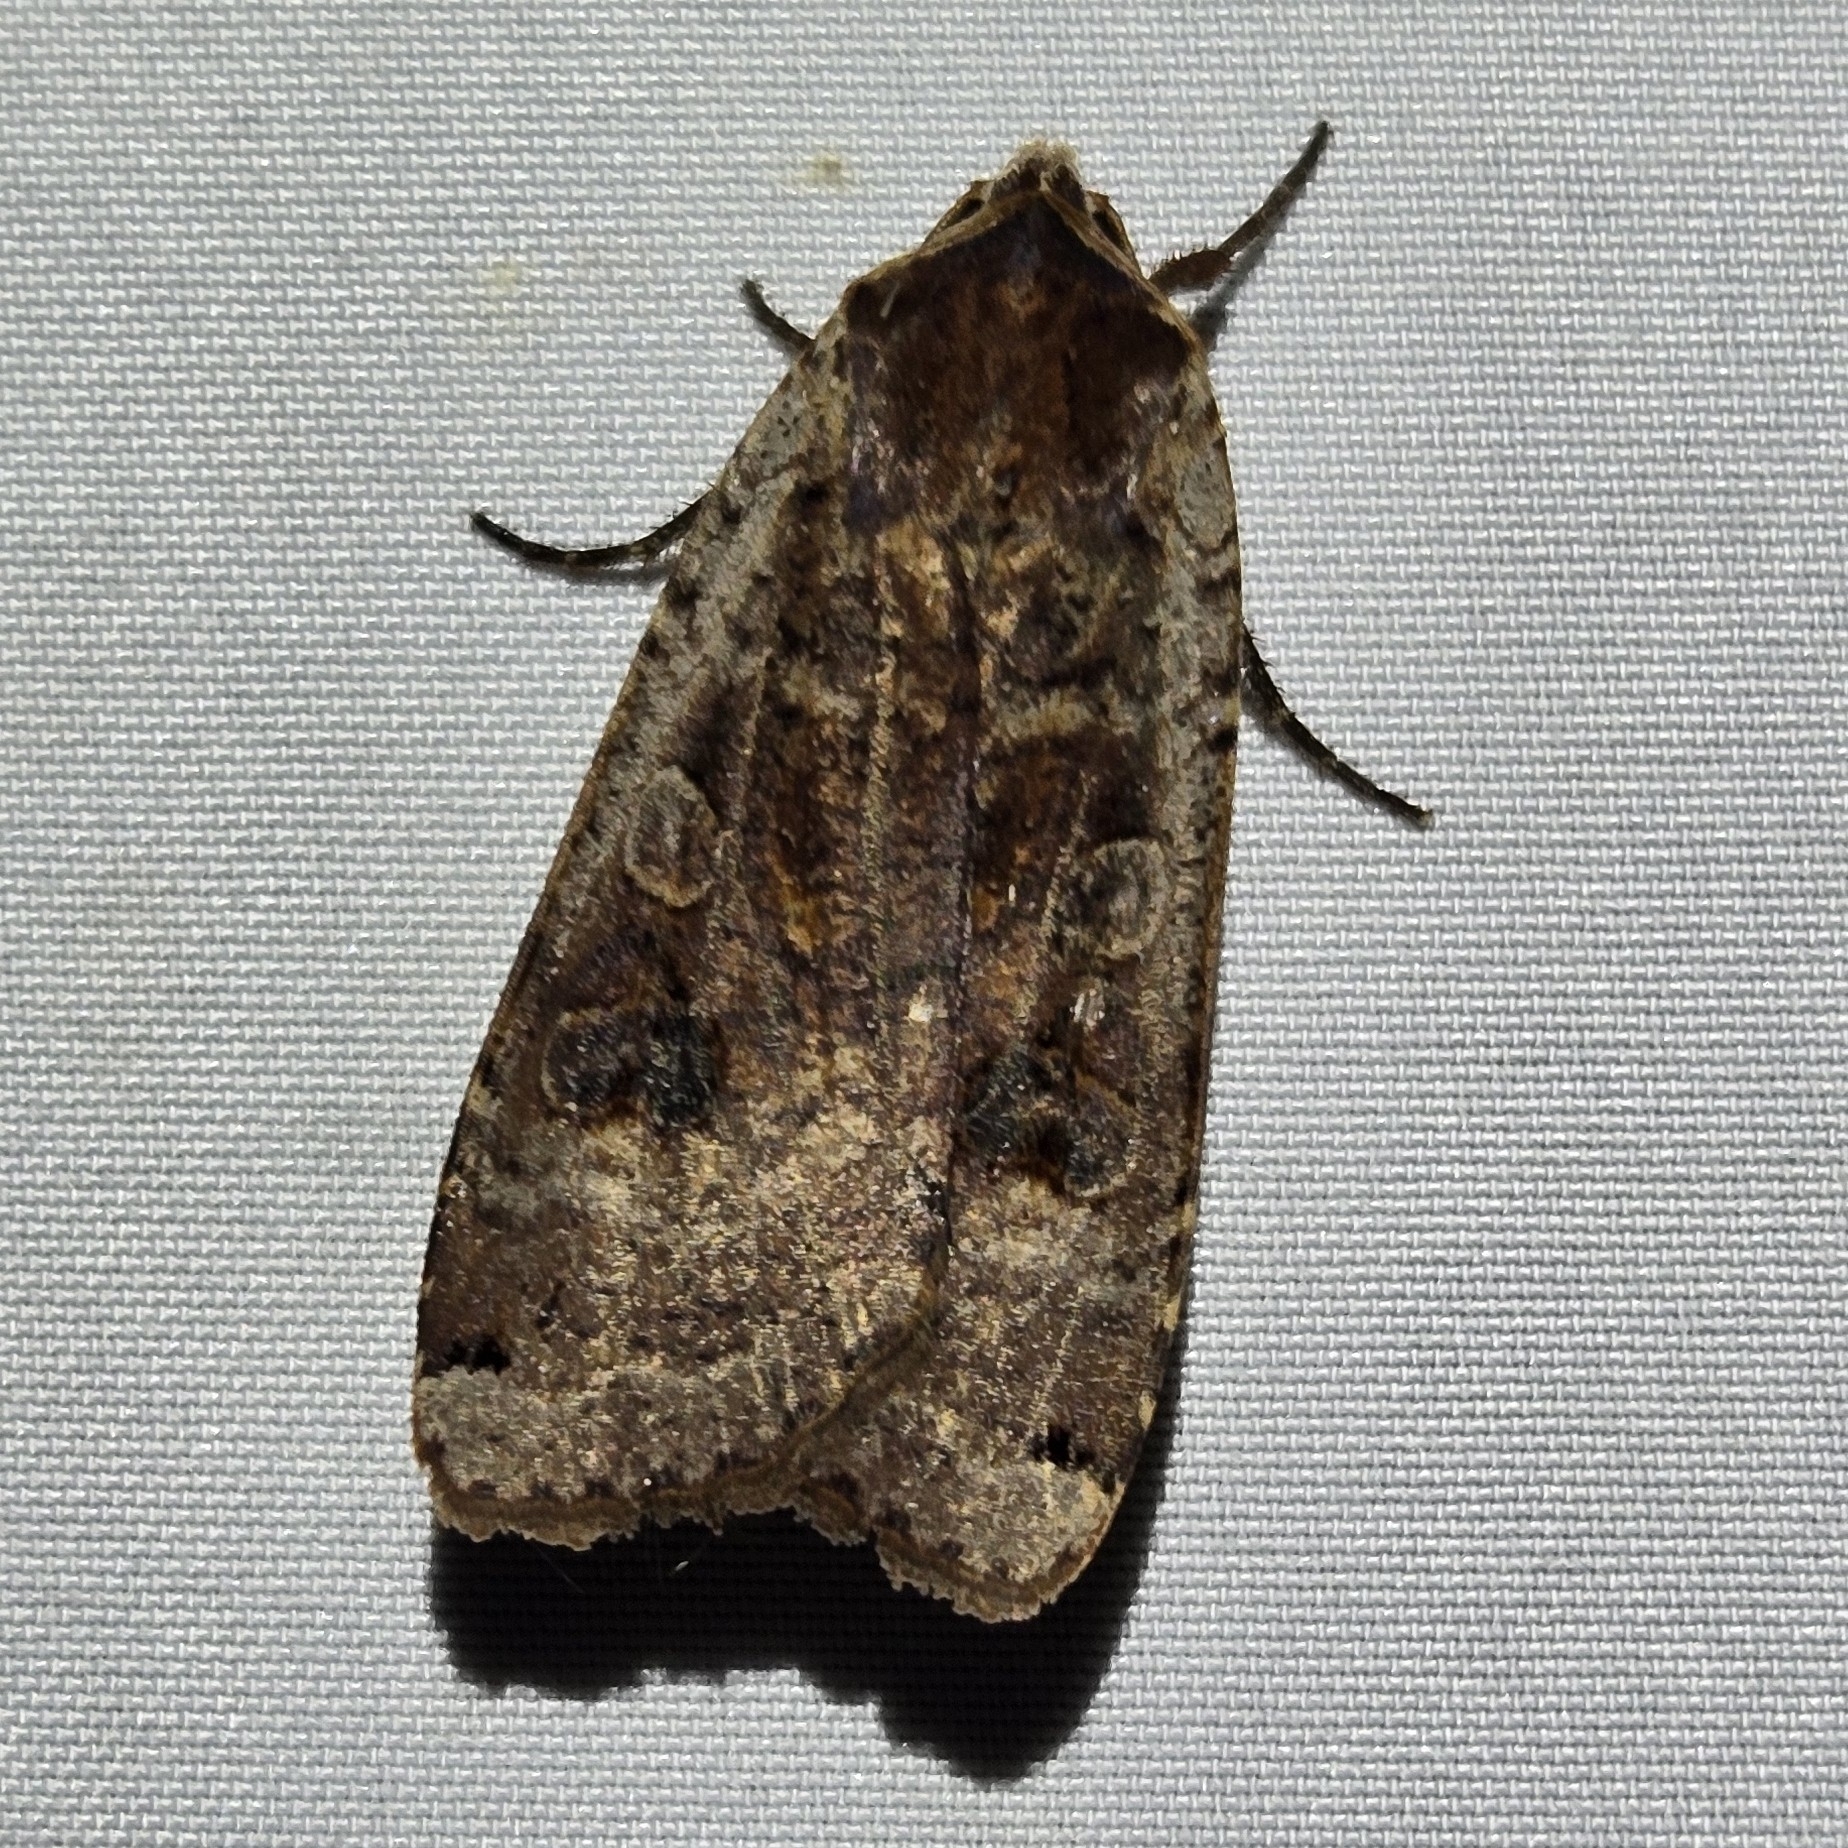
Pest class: cutworms